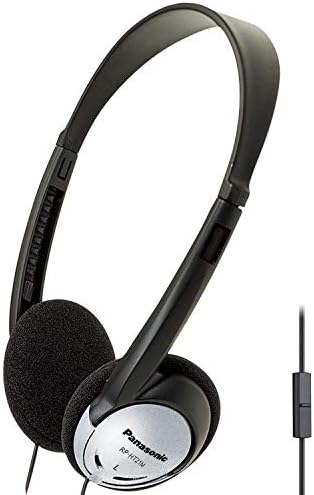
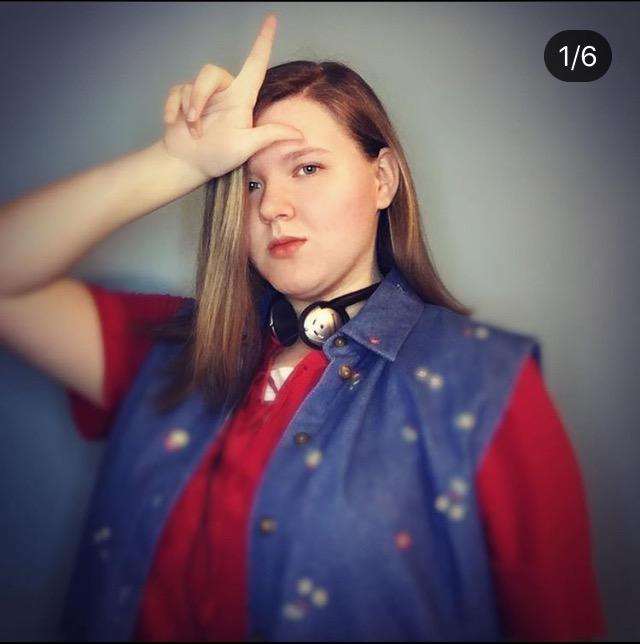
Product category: headphones
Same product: yes